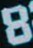
Number: 8